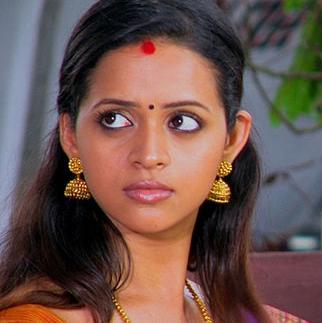
Age: 23